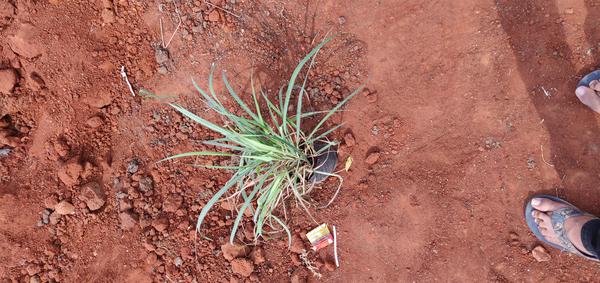
Plant: Lemon_grass